Kingdom of Galicia

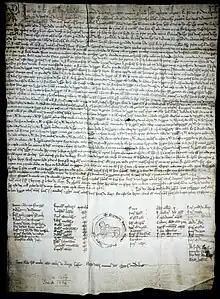
One of the oldest legal charters written in Galician, the constitutional charter of the Bo Burgo (Good Burg) of Castro Caldelas. Year 1228.

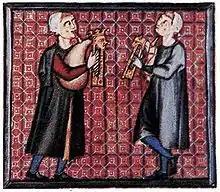
Miniatures from a manuscript of the Cantigas de Santa Maria

At Santiago de Compostela on September 17, 1111 the Galician high nobility crowned Alfonso VII, the son of Raymond and Urraca, as king of Galicia, and he was anointed by bishop Diego Gelmírez; the coronation was led by Pedro Fróilaz de Traba, who had been Alfonso's mentor throughout his childhood. The coronation was intended to preserve the rights of the son of Raymond of Burgundy in Galicia, at a time when Urraca effectively delivered the kingdoms of Castile and León to her new husband, Alfonso the Battler of Aragon and Navarre.